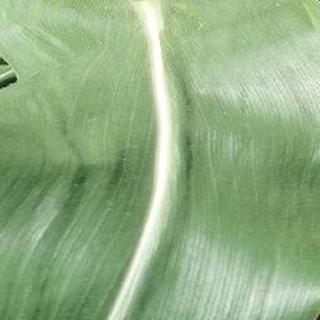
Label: healthy_corn